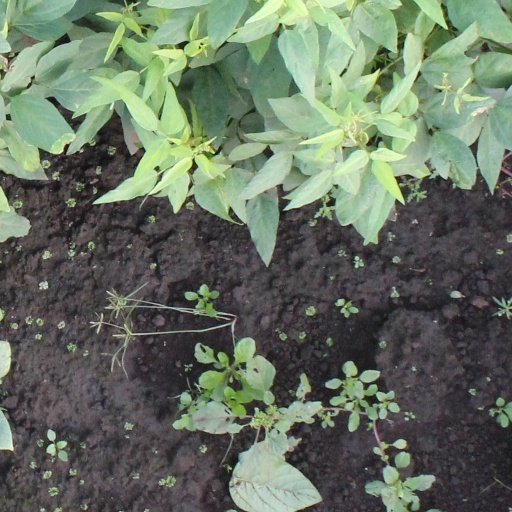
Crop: soybean